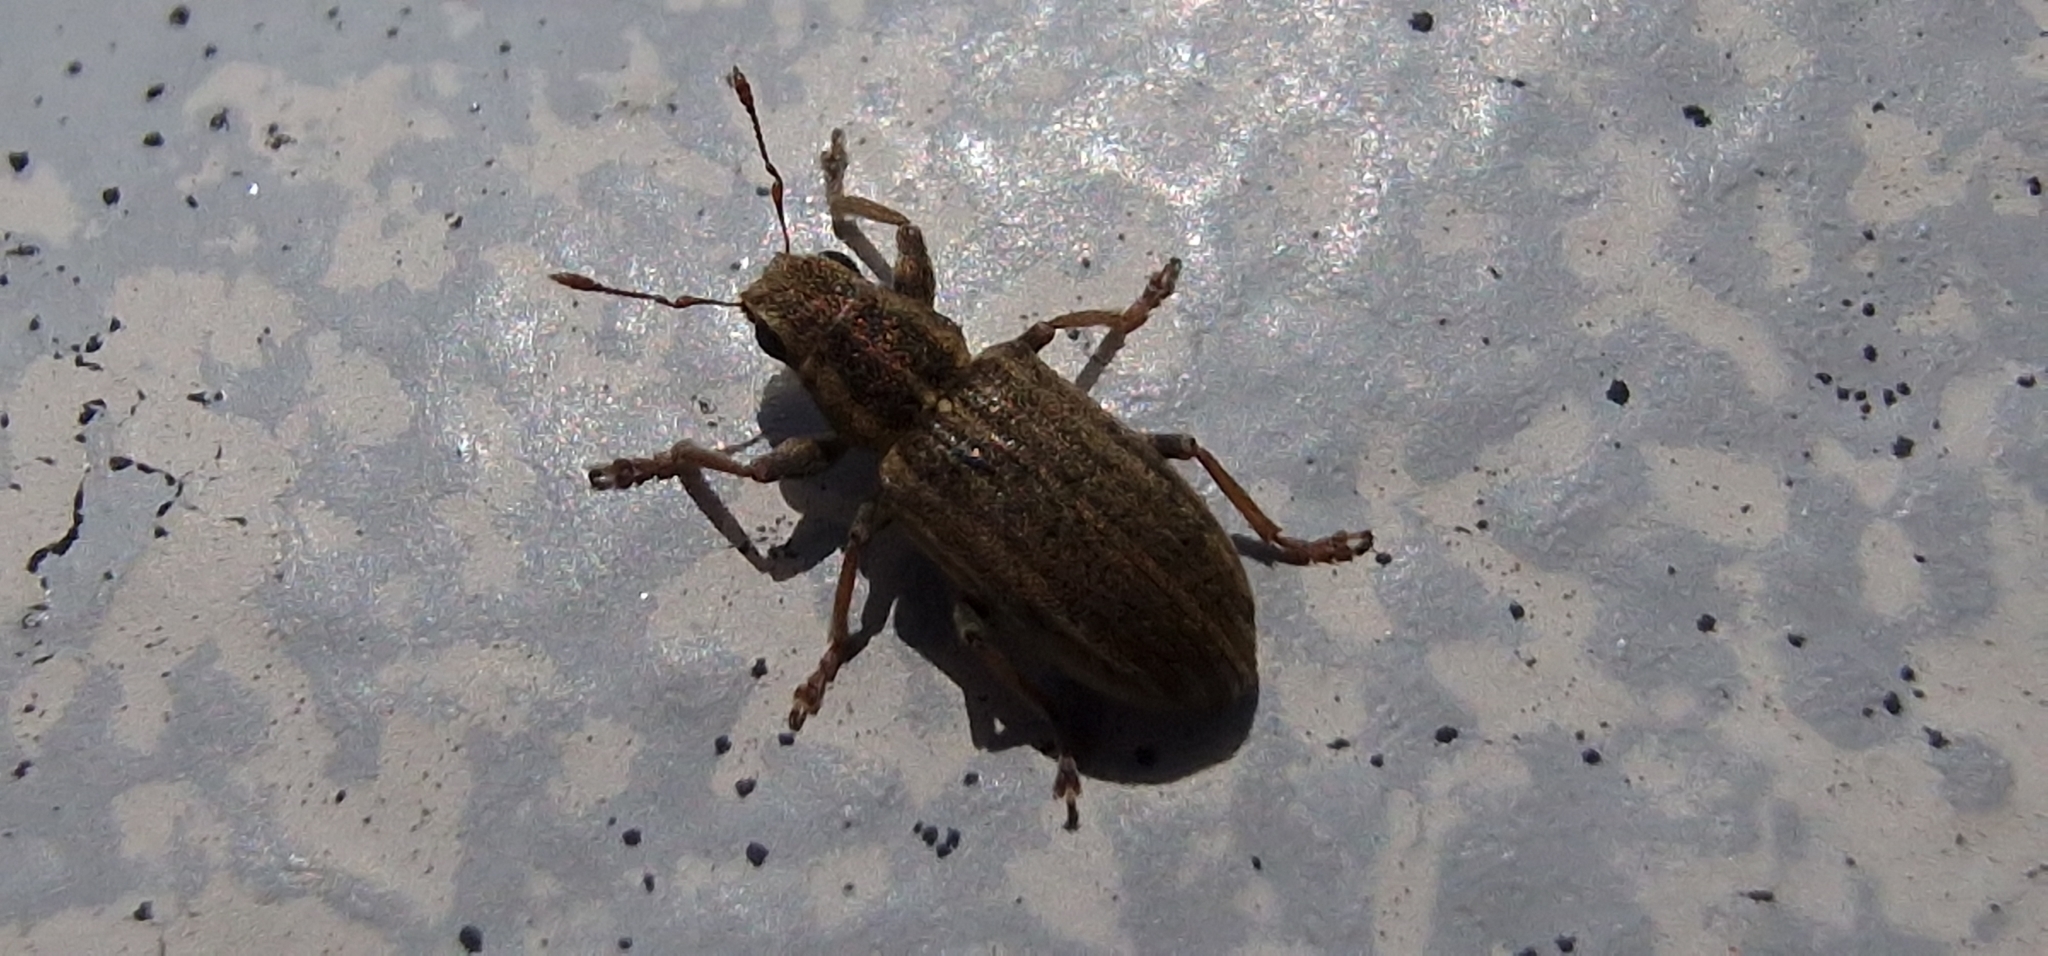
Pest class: pea_leaf_weevil